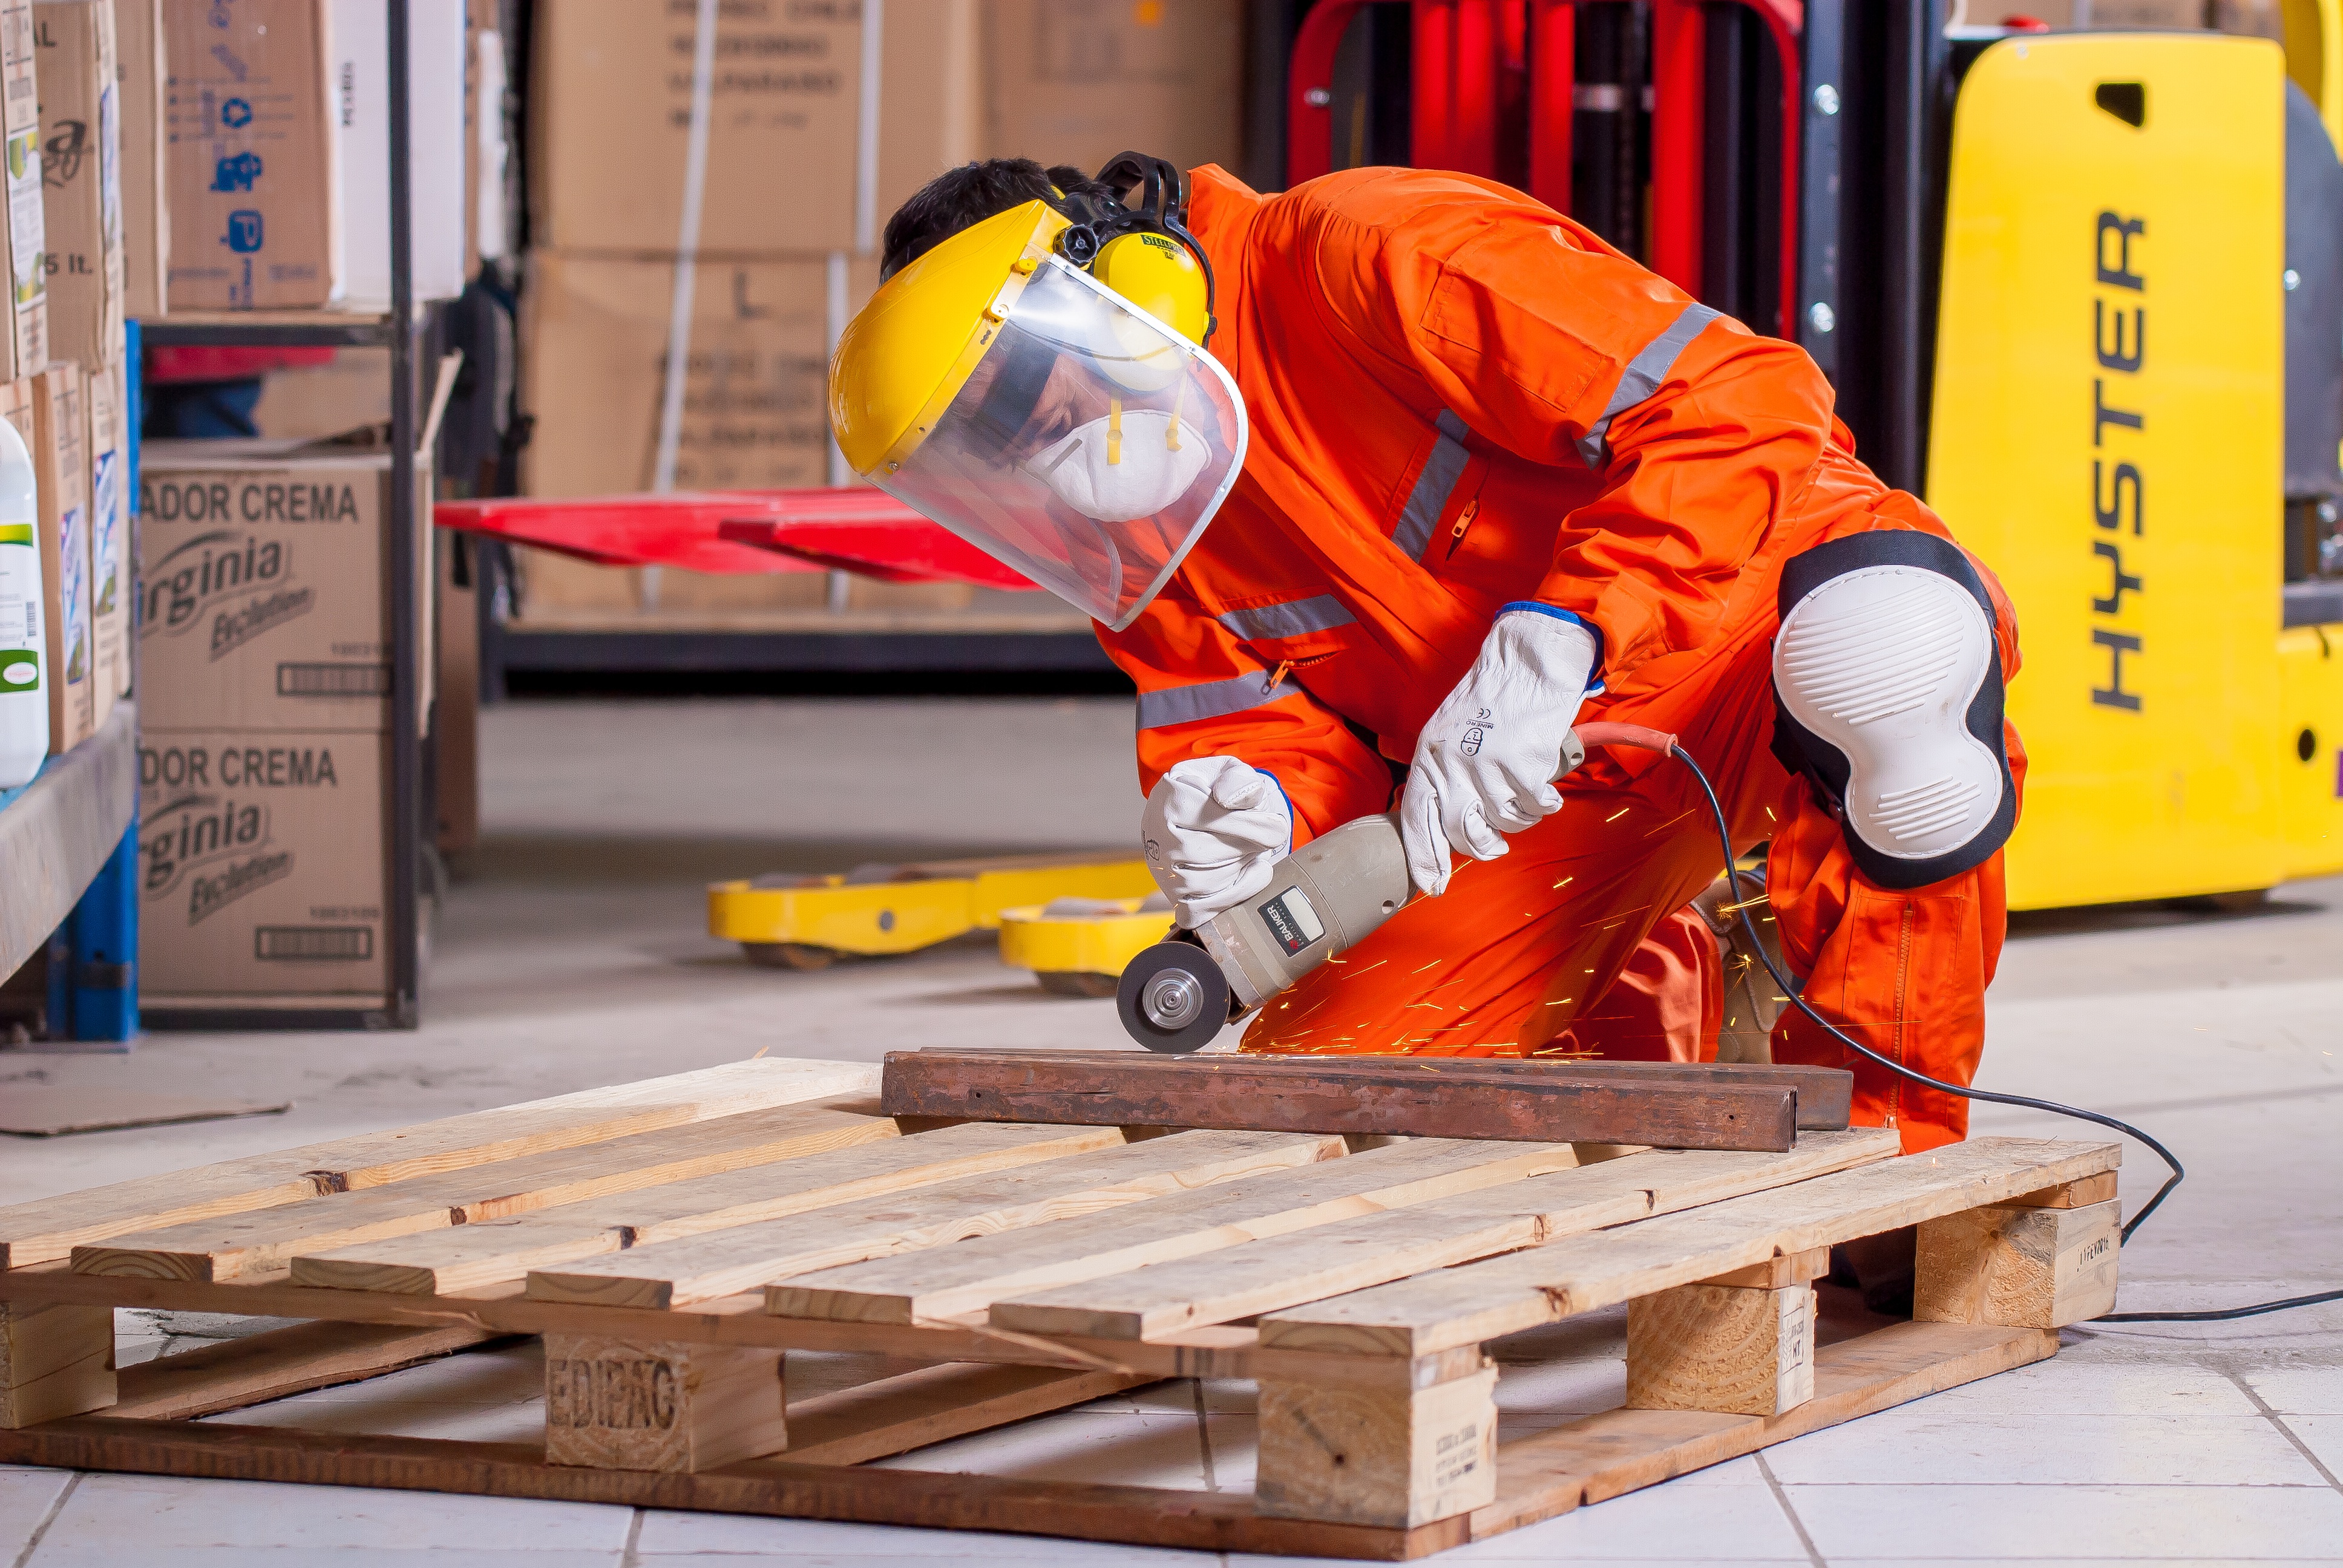
play, tool, steel, industrial, toy, security, cut, shoes, worker, manufactures, vest, supervisor, personal protection, logistic, construction worker, work clothes, industrial safety, protective goggles, mandatory, fierro, knee pads, coverall, shoes safety